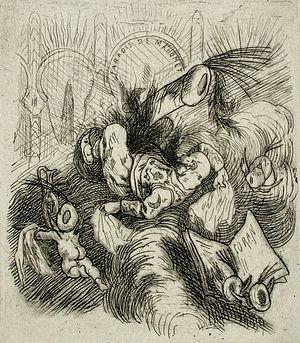
Le Cautzer est un fleuve du huitième ciel dans le paradis de Mahomet.